Penveu

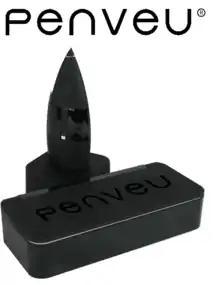
The penveu system

The penveu is a pen-like device developed by the American company, Interphase, for use with digital audio-visual presentations.